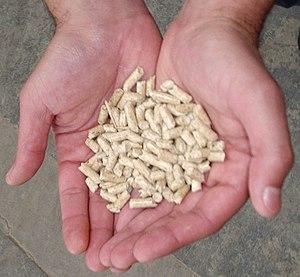
Le granulé de bois, aussi connu sous le terme anglais de « pellet », est un petit bâtonnet cylindrique de combustible compacté. Il est principalement issu du compactage des résidus de scieries comme les sciures et copeaux provenant directement de la sylviculture.